Kiyohara no Fukayabu

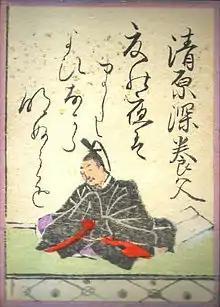
Kiyohara no Fukayabu, from "Hyakunin Isshu".

Kiyohara no Fukayabu (清原 深養父, fl.9th/10th Century) was a Japanese poet of Heian period (9-10th century). He is an author of the thirty-sixth poem of the "Ogura Hyakunin Isshu" and contributor of 17 poems to the "Kokin Wakashū".